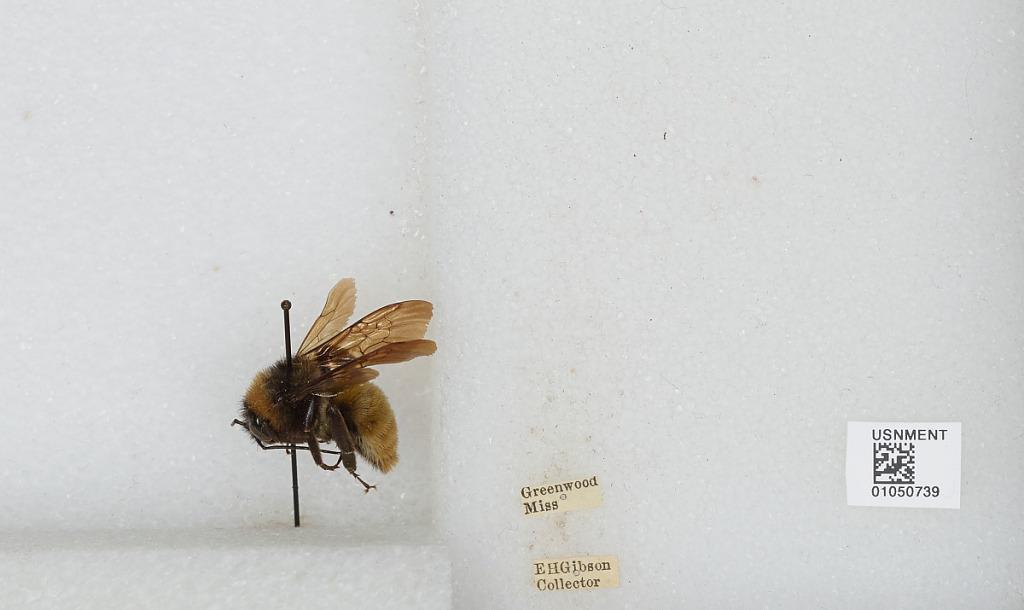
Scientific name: Bombus sp.
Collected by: E. Gibson
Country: United States
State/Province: Mississippi
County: Leflore
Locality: Greenwood
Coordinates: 33.5186, -90.1839